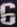
Number: 6